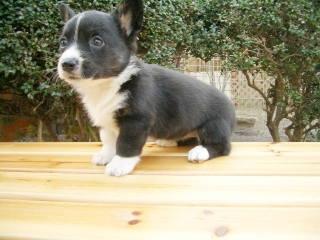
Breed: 2909-n000116-Cardigan